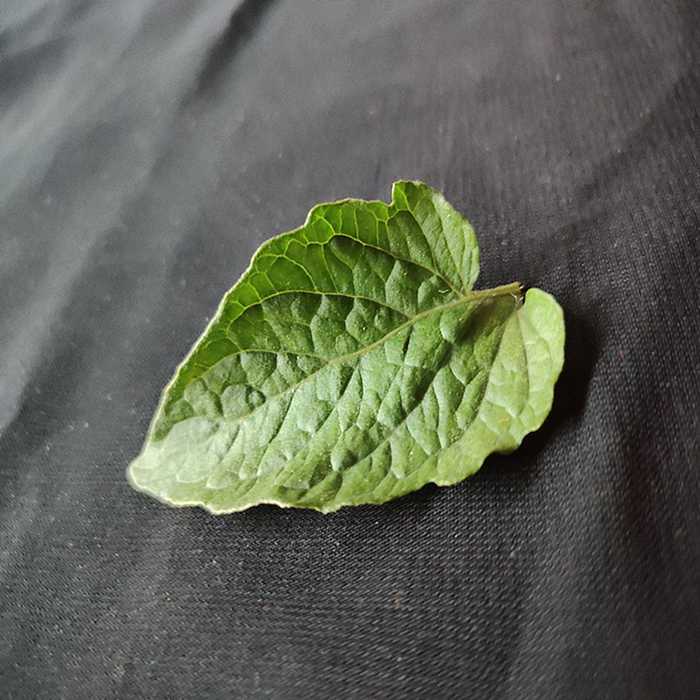
Plant: Tomato
Label: Tomato Fresh leaf